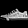
Label: Sneaker